NGC 408

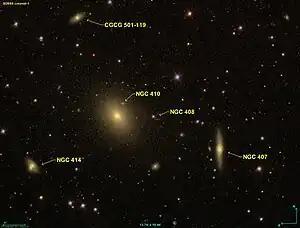
NGC 408 as seen on SDSS

NGC 408 is a star located in the constellation Pisces. It was discovered on October 22, 1867, by Herman Schultz. It was described by Dreyer as "very faint, very small, (WH) II 220 eight seconds of time to east.", WH II 220 being NGC 410.